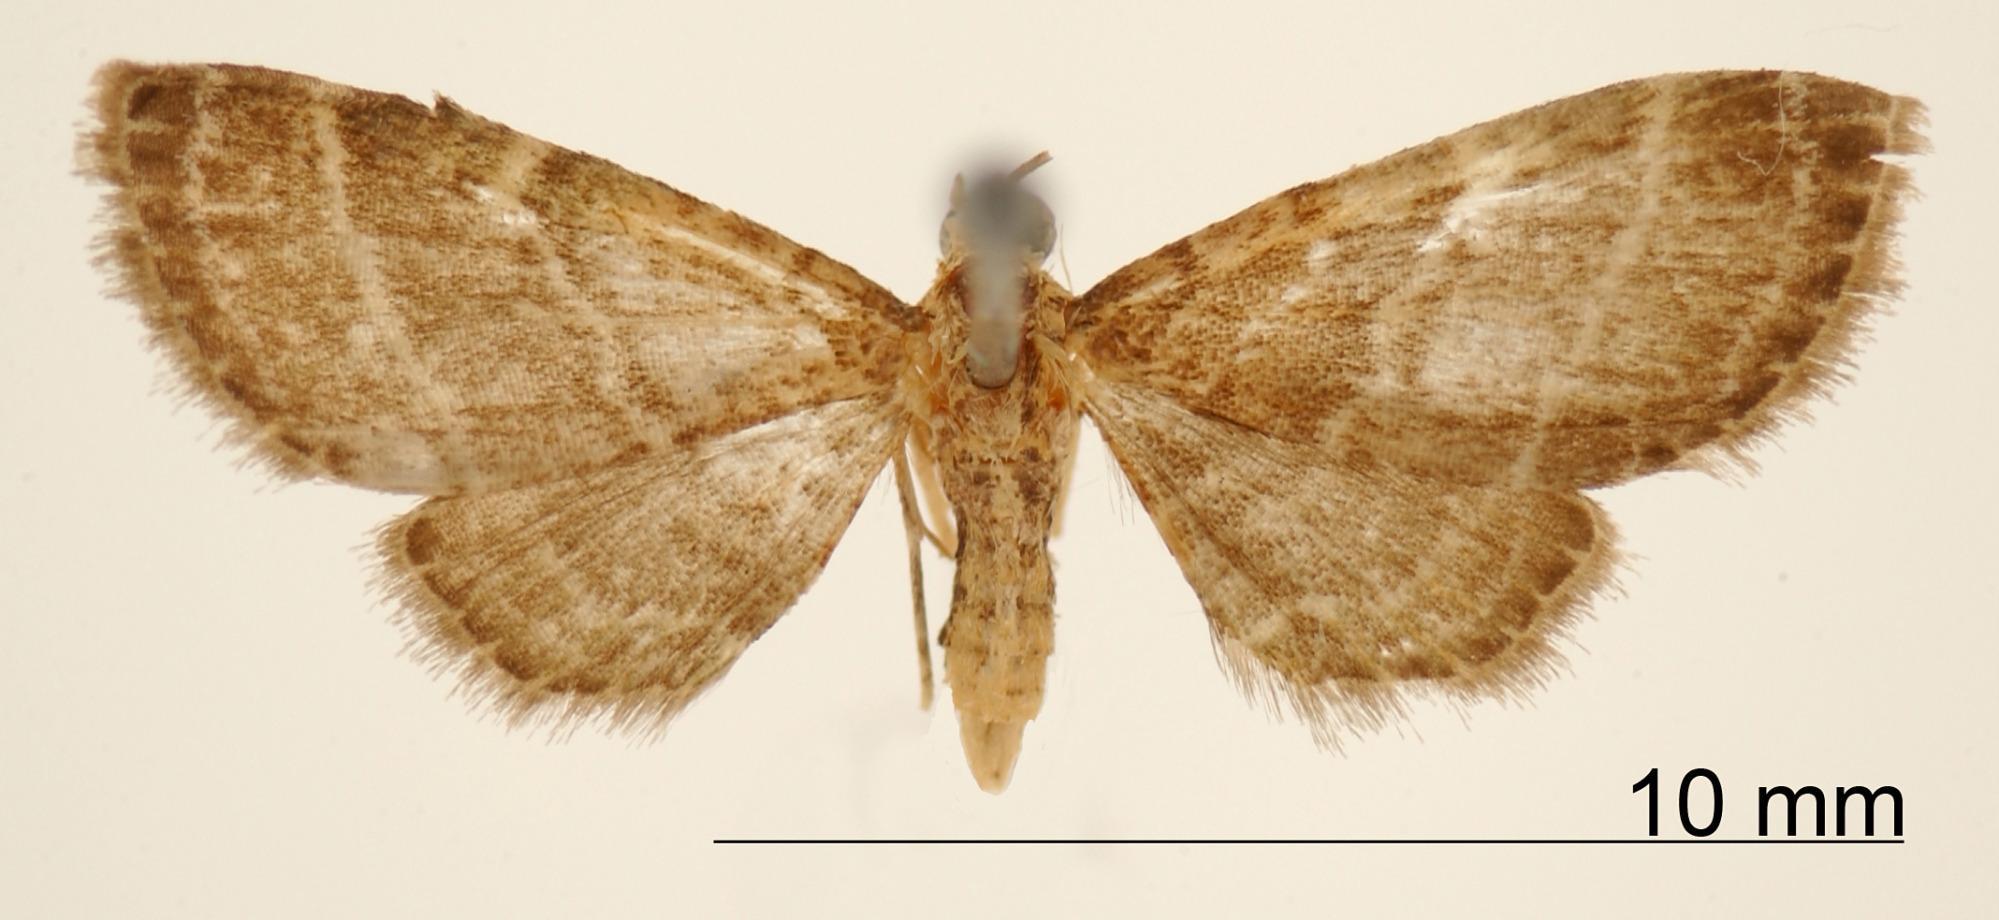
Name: Eupithecia rectilinea
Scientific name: Eupithecia rectilinea Schaus, 1913
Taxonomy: Animalia, Arthropoda, Insecta, Lepidoptera, Geometridae, Larentiinae
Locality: Juan Vinas, Costa Rica